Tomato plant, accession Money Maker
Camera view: horizontal (90 deg, fisheye); turntable rotation: 210 degrees
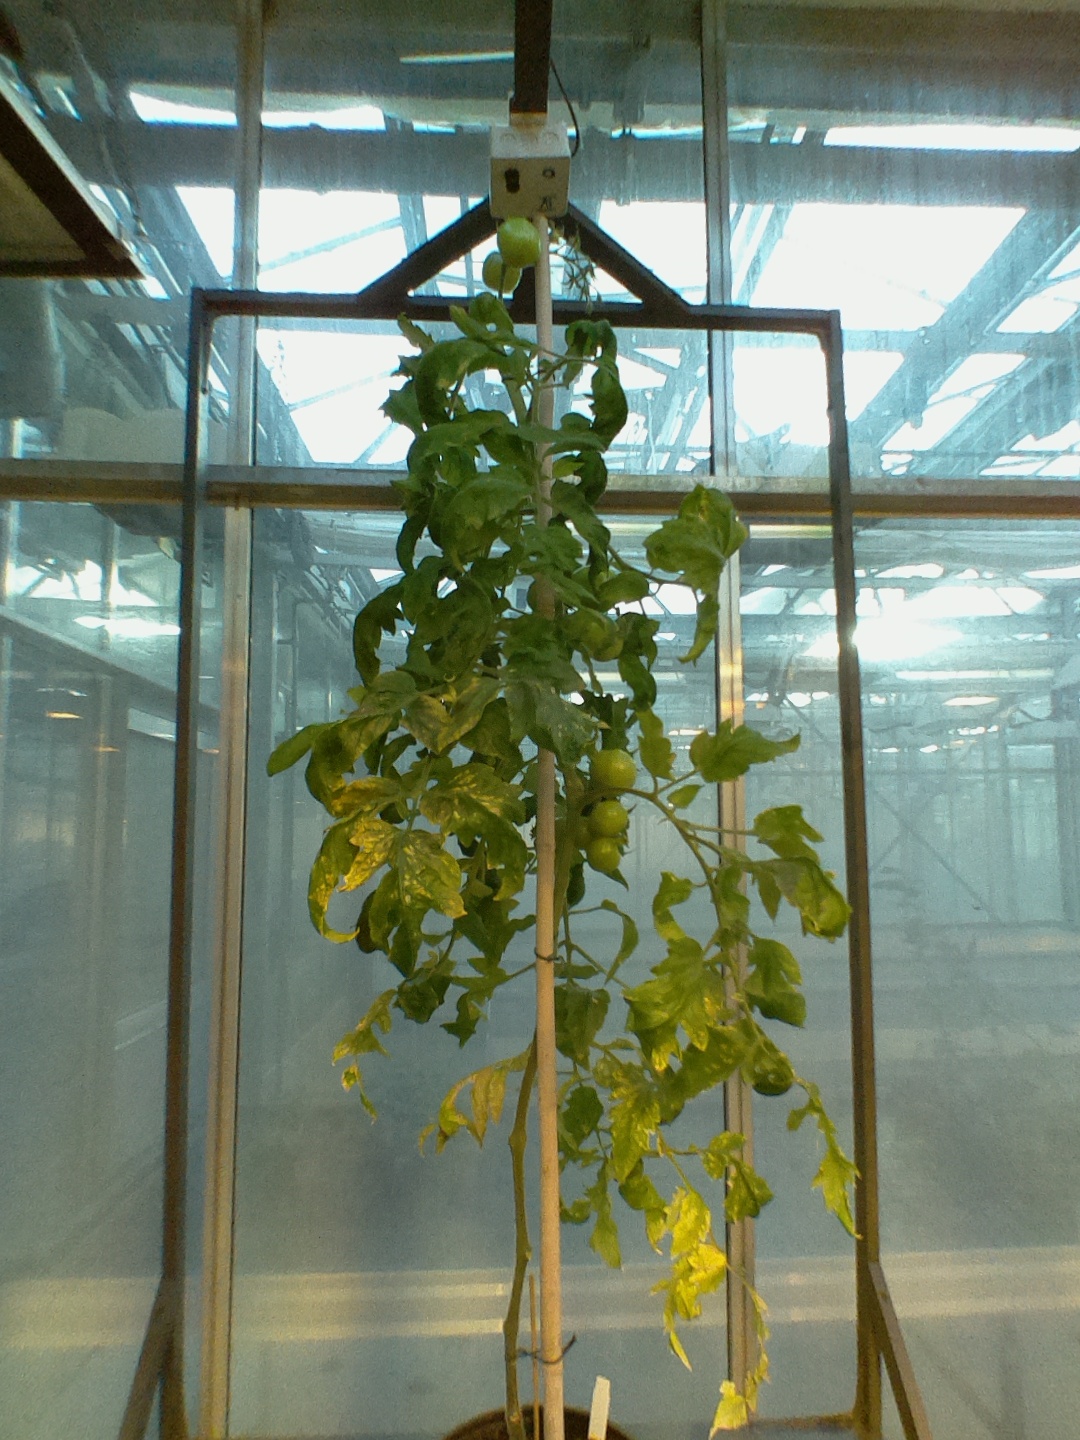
BBCH growth stage 79: 90% -100% of final fruit size